Firefighting

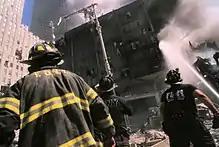
Firefighters at Ground Zero during the September 11 attacks

Firefighting requires technical proficiency of operational tactics, equipment, and scene awareness. Firefighters must also have, or be able to acquire, knowledge of department organizations, operations, and procedures, and the district or city street system they will have to negotiate in order to perform their duties.